Kellie's Castle

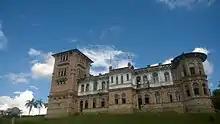
Exterior of Kellie's Castle

William Kellie-Smith (1870–1926) was born in 1870 in Kellas, Moray Firth, Scotland. In 1890, at the age of 20, he arrived in Malaya as a civil engineer. He joined Charles Alma Baker's survey firm, who had won concessions from the state government to clear 9,000 hectares of forests in Batu Gajah, Perak. With the substantial profits made from his business venture with Baker, Kellie-Smith bought 1,000 acres (405 ha) of jungle land in the district of Kinta and started planting rubber trees and dabbled in the tin mining industry.